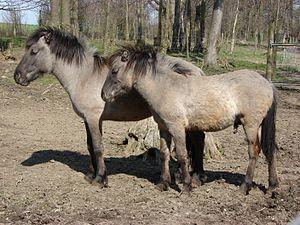
Le Tarpan est un équidé sauvage européen éteint, quelquefois considéré comme l'ancêtre de la plupart des races actuelles de chevaux. D'après les rares photographies prises avant l'extinction de l'espèce, il s'agissait d'un petit cheval d'environ 1,30 m au garrot, à la robe gris souris.